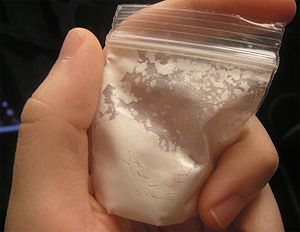
2C-B
1000mg 2C-B pulver
2C-B, eller 4-brom-2,5-dimethoxyphenethylamin er et syntetisk psykedelium udviklet af den amerikanske kemiker Alexander Shulgin i 1974. Stoffet blev publiceret og kommenteret i hans udgivelse PiHKAL, hvor dosen er angivet som ml. 16-24mg, oralt. Stoffet kan både indtages oralt og nasalt.